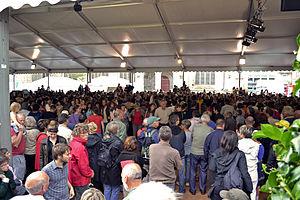
15e Cyber Fest-Noz, diffusé par An Tour Tan, le dimanche 28 juillet 2013 lors du festival de Cornouaille place Saint-Corentin à Quimper.
Le cyber fest-noz est l'un des plus grands fest-noz du monde, événement organisé par l'association bretonne An Tour Tan. Organisé chaque année depuis 1999, le Cyber Fest Noz entre dans le calendrier culturel breton. Concerts, fest-deiz ou fest-noz sont filmés et retransmis en direct sur Internet dans le monde entier.